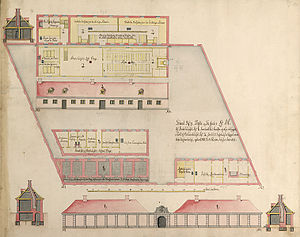
Samuel Christoph Gedde
Stokhuset ved Østervold opmålt af S.C. Gedde 1754
Samuel Christoph Gedde var en dansk officer, militærarkitekt og mesterlig korttegner, der har efterladt sig en stor mængde tegninger, der er væsentlige kilder til 1700-tallets danske fæstningsbyggeri og militære arkitektur.